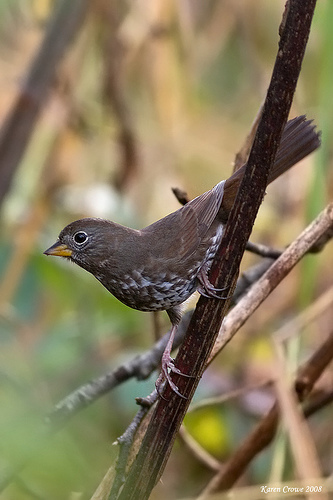
a bird with a short, pointed bill, white eyering, and speckled brown and white belly and breast
this is a small bird with a brown body and a white spotted underbelly.
this is a brown bird with white spots on its belly and a small orange beak.
this is a small, brown bird with an orange beat and white on the breast.
this bird has a brown overall body color with streaks of white on its belly
this particular bird has a brown bill with black eyes surrounded by a yellow stripe
this is a grey and white speckled bird with a longer tail.
this small brown bird has a short yellow beak and a white eyering.
this particular bird has a belly that is brown and white
this little bird is black with a white spotted belly he has a very big eyes and a yellow beak
Species: Fox Sparrow